British Weekly

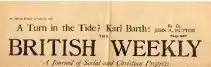
A 1929 "British Weekly" edited by John A Hutton

The British Weekly: A Journal of Social and Christian Progress was a significant publication from its founding in 1886 well into the 20th century. One of the most successful religious newspapers of its time, it was published by Hodder & Stoughton. It was "a central force in shaping and promoting the 'Nonconformist conscience'", according to the "Dictionary of Nineteenth-century Journalism in Great Britain and Ireland".